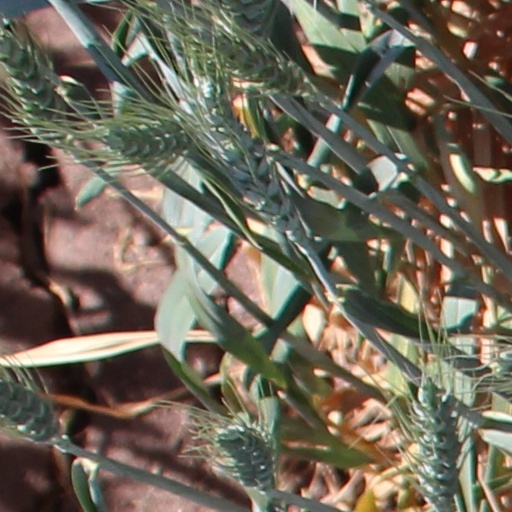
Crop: wheat